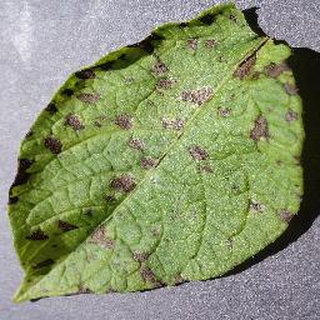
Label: potato_early_blight